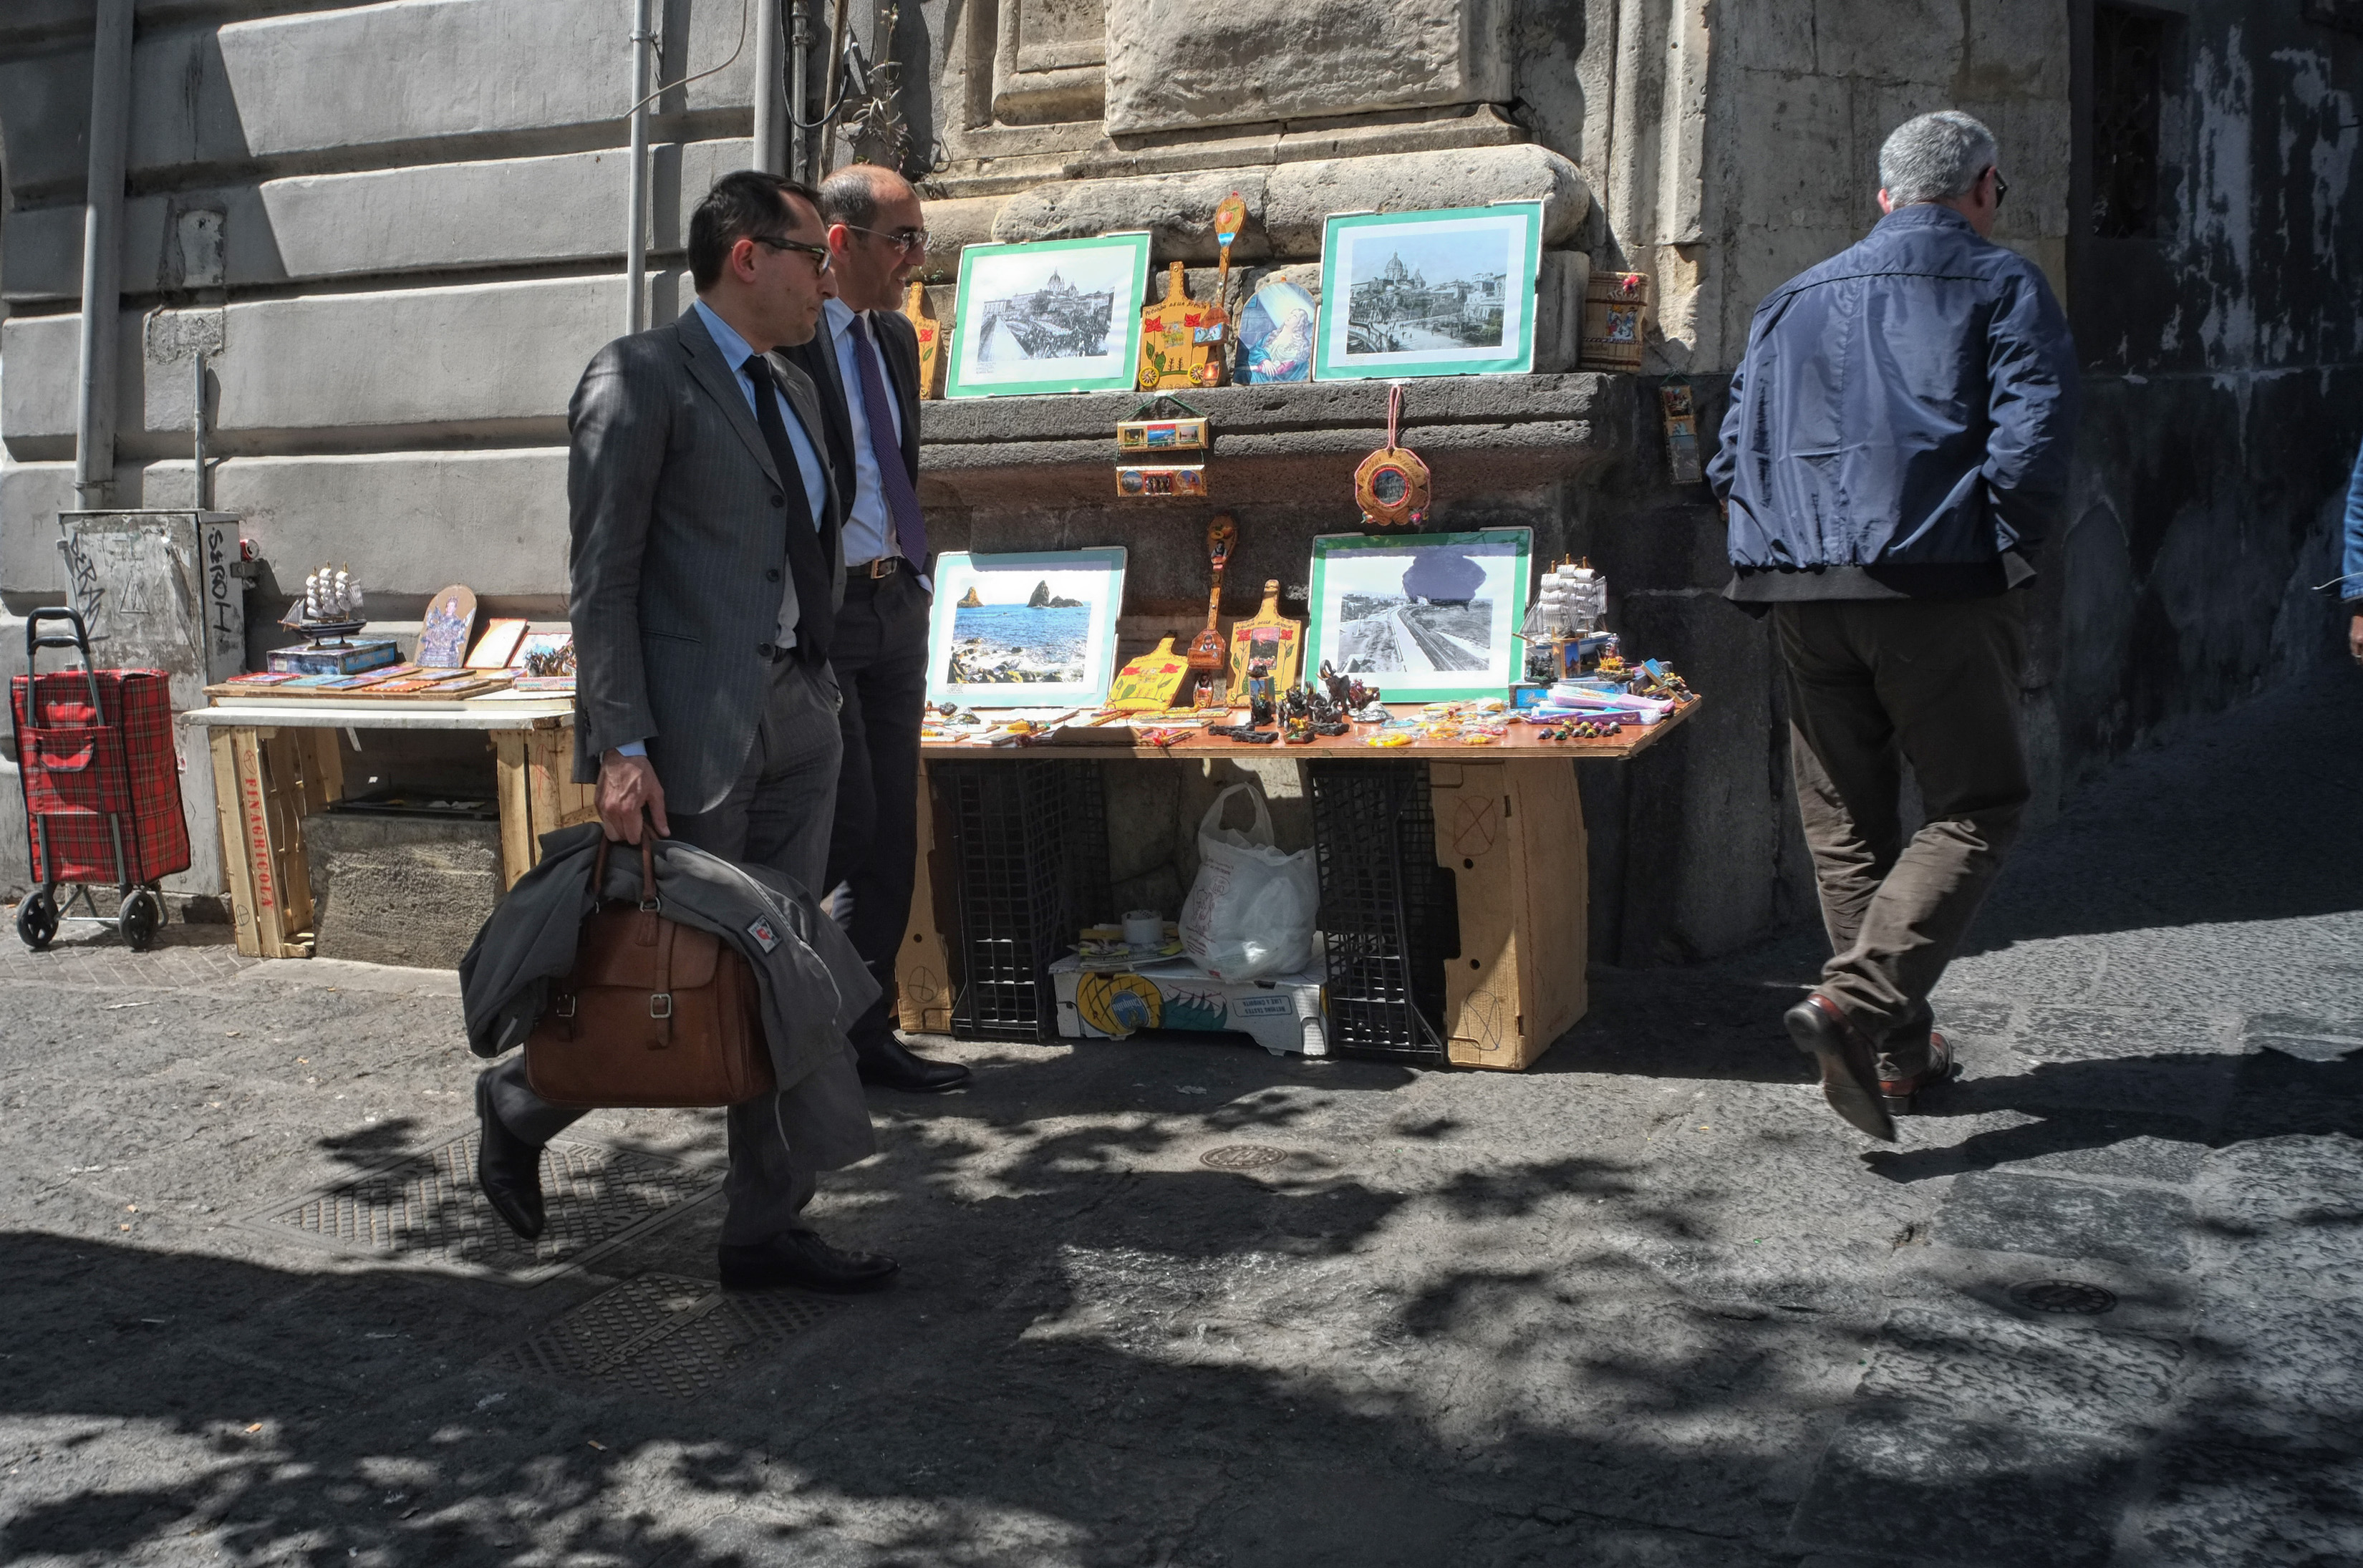
road, street, italy, fuji, sicily, fujix, fujixe1, e1, catania